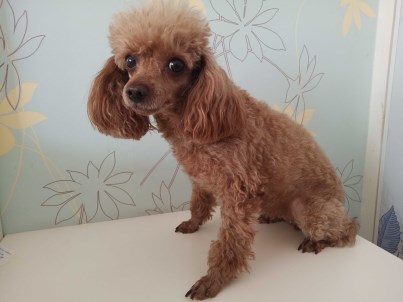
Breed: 7449-n000128-teddy